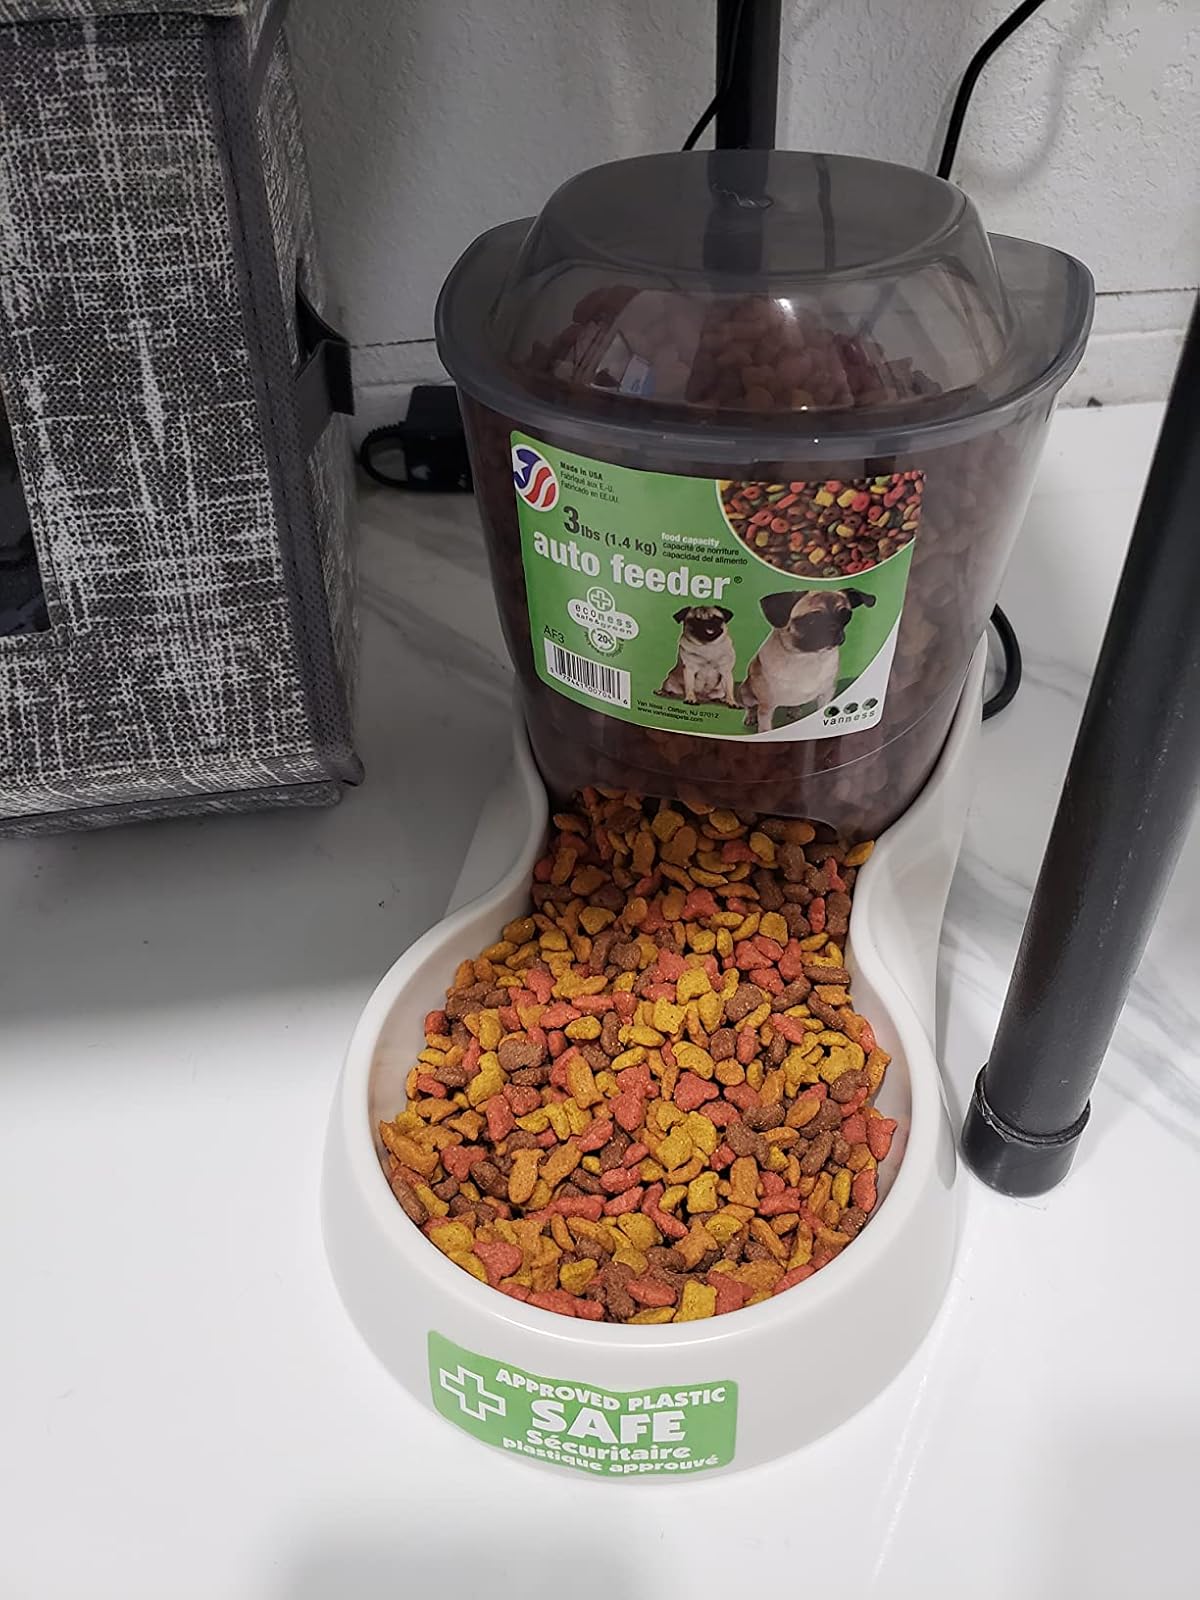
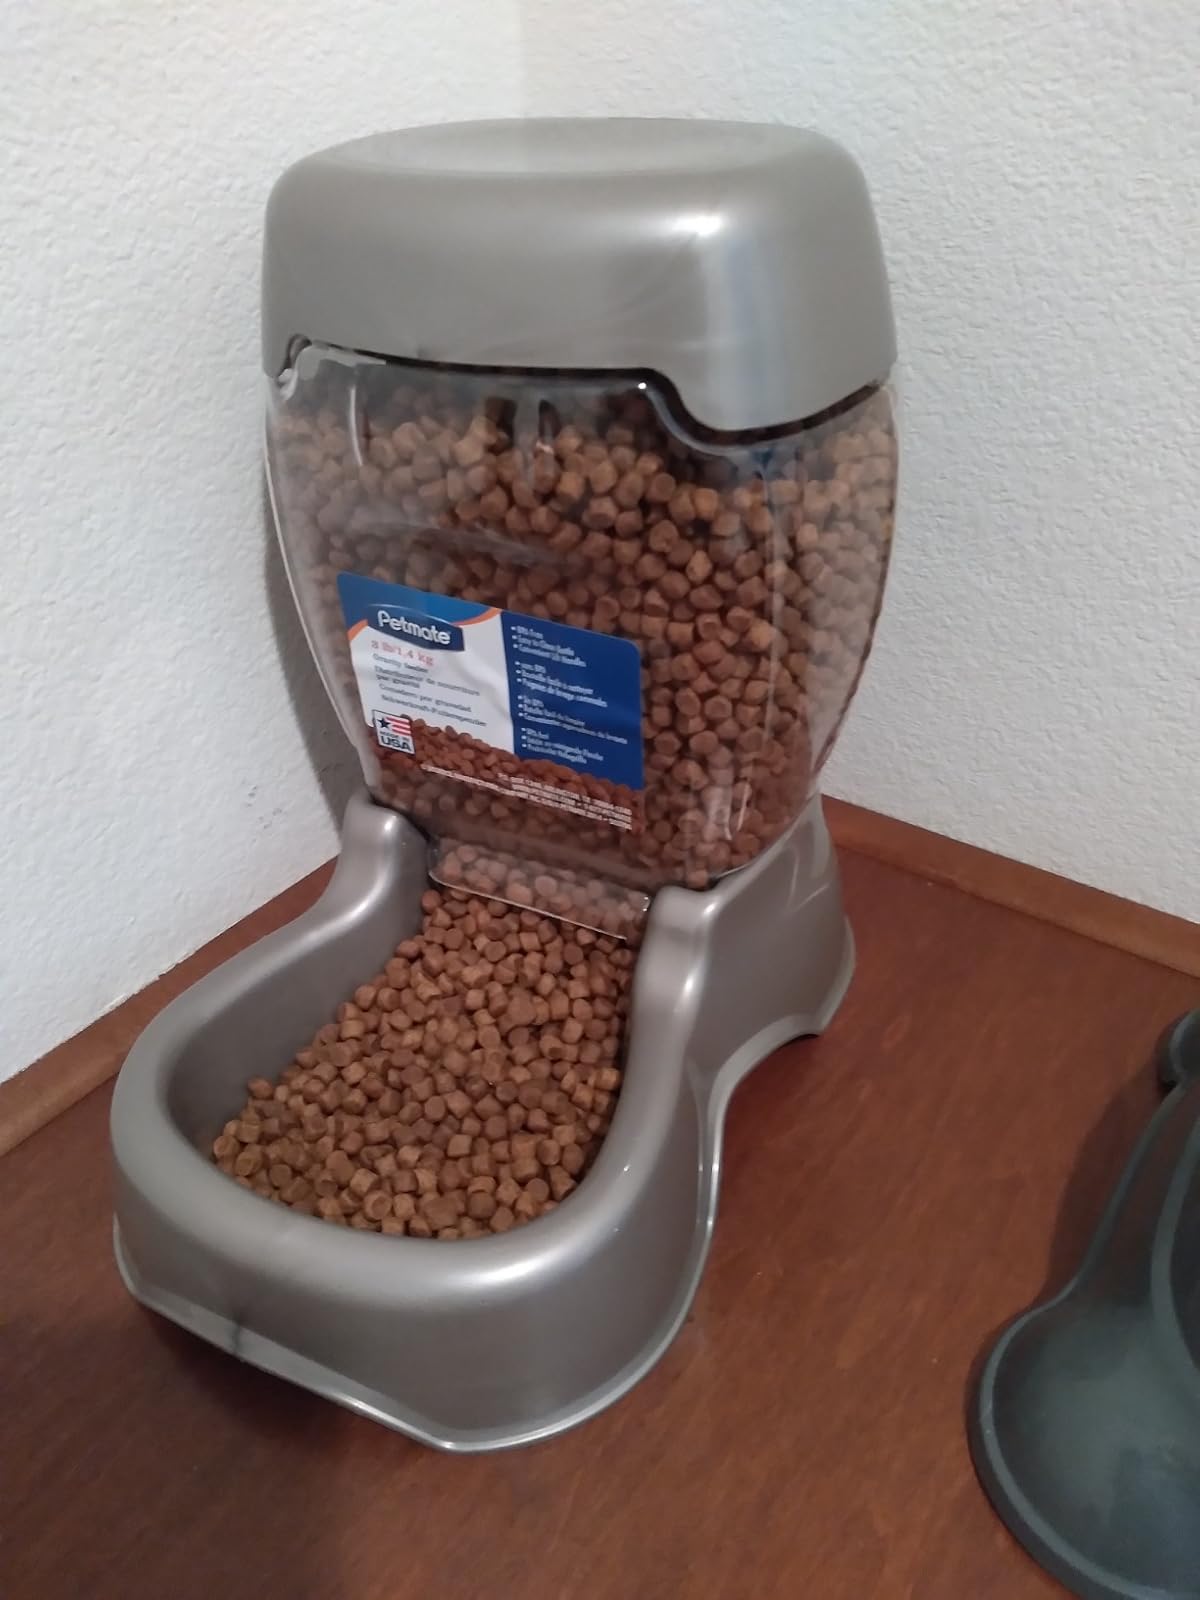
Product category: items_feeder
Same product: no